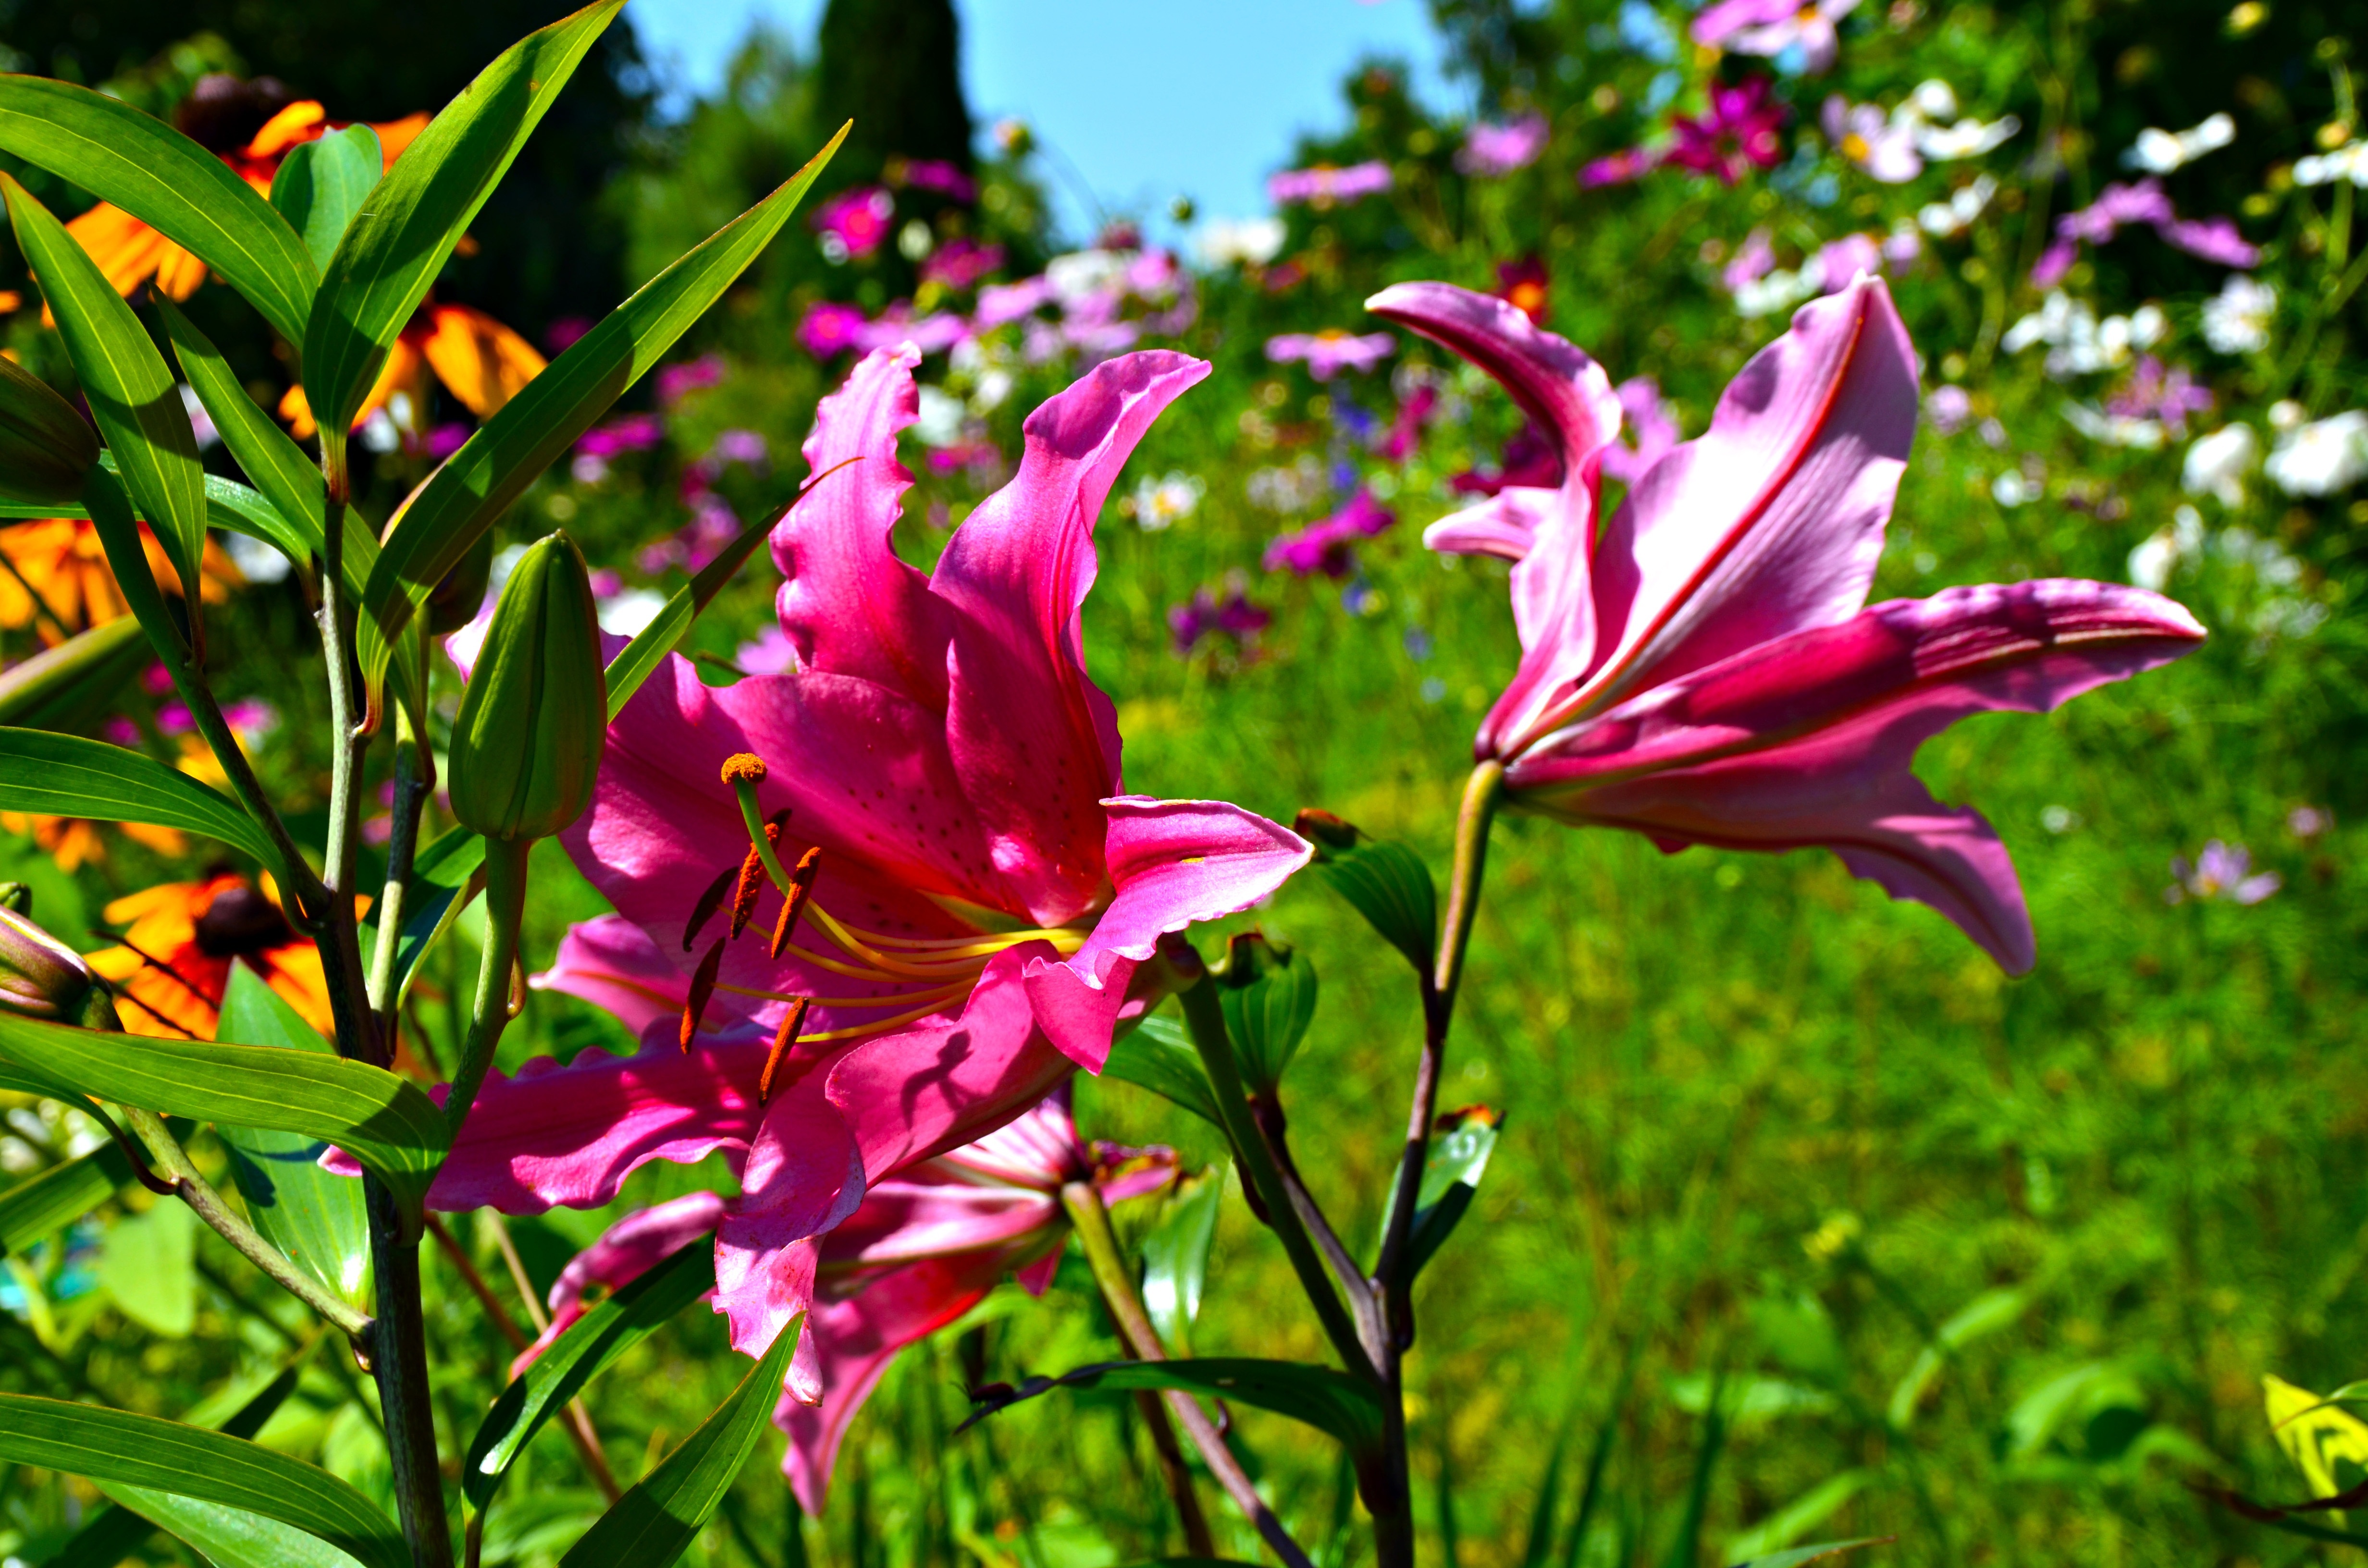
nature, blossom, plant, meadow, leaf, flower, petal, botany, garden, flora, wildflower, shrub, lily, macro photography, flowering plant, land plant